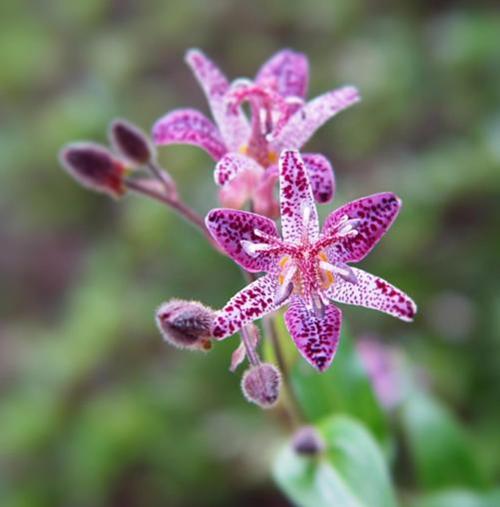
Label: toad lily